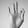
ASL letter: F